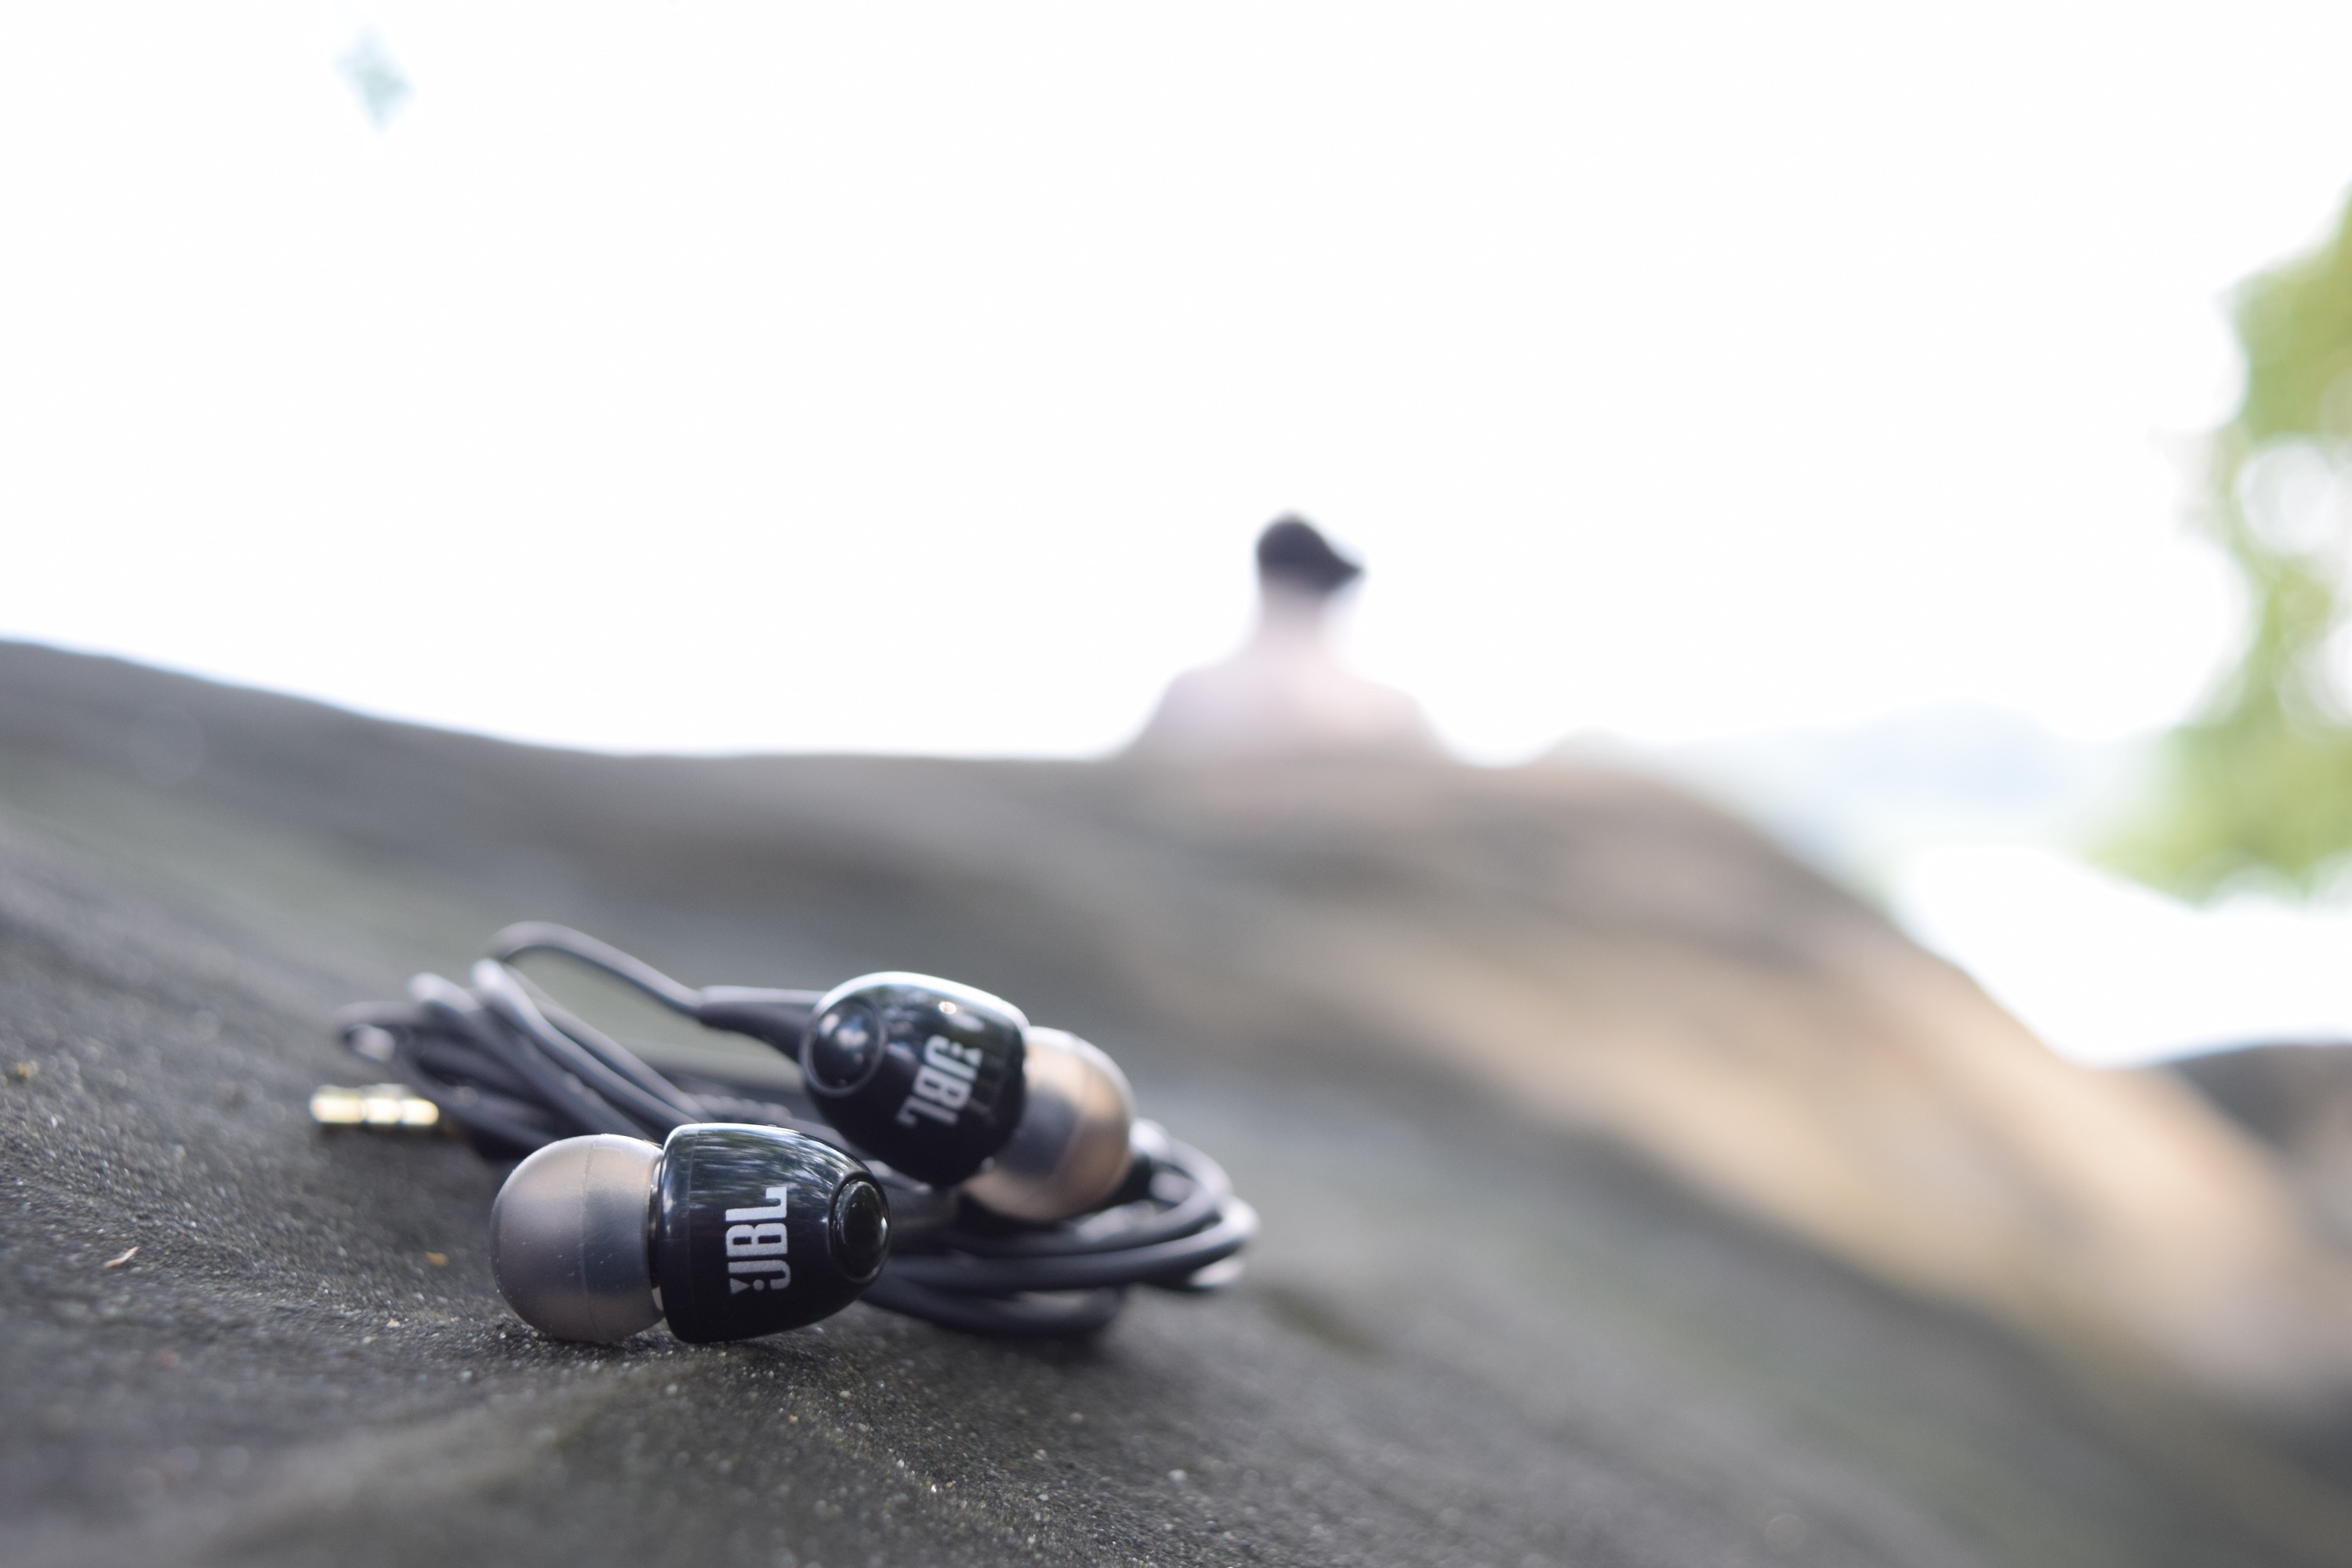
vehicle